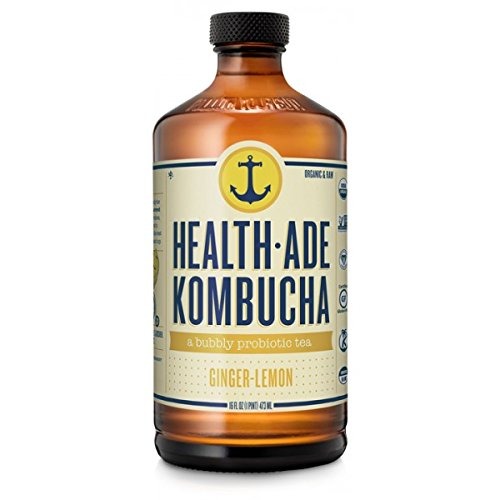
Item Name: Health-Ade Kombucha, Ginger-Lemon, 16 Ounce (Pack of 12)
Bullet Point 1: Health-Ade Kombucha, Ginger-Lemon
Bullet Point 2: Organic
Value: 192.0
Unit: Fl Oz

Price: 3.49